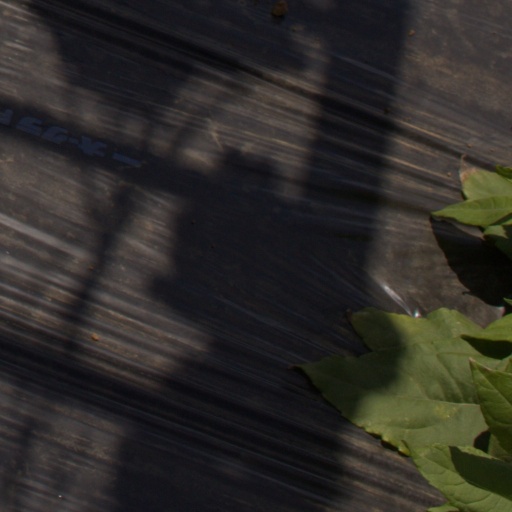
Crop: Jerusalem artichoke